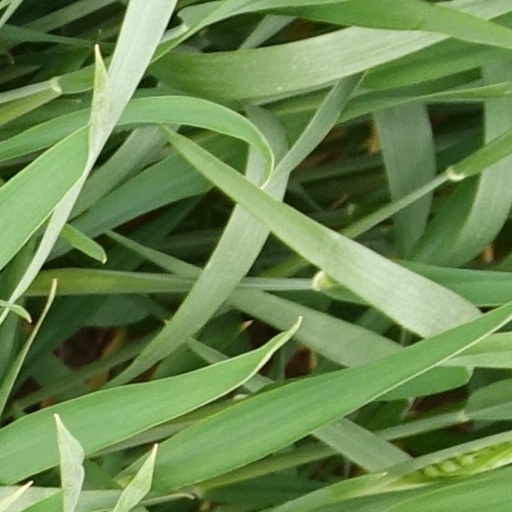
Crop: wheat